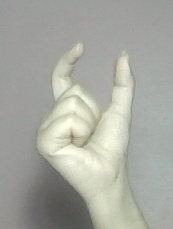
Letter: nun